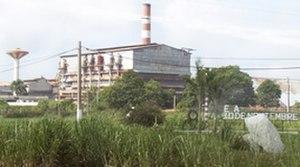
San Cristóbal est une ville et une municipalité de Cuba dans la province d'Artemisa. Lors du recensement de 2012, la ville comptait 29 119 habitants.